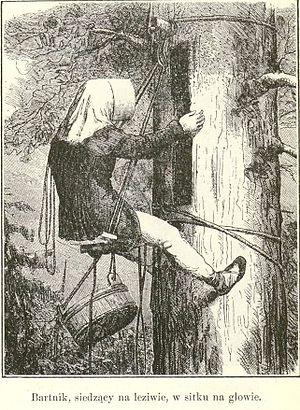
Zygmunt Gloger était un historien, archéologue, géographe et ethnologue polonais.